Rorschach (film)

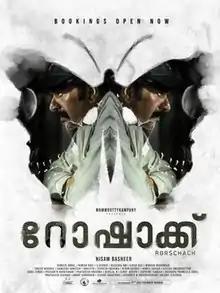
Theatrical release poster

Rorschach is a 2022 Indian Malayalam-language psychological thriller film directed by Nissam Basheer and produced by Mammootty under Mammootty Kampany. It stars Mammootty, Sharafudheen, Jagadish, Grace Antony, Bindu Panicker, Kottayam Nazeer, Sanju Sivram, and Asif Ali. Its music was composed by Midhun Mukundan, and the cinematography was handled by Nimish Ravi. In the film, an NRI businessman sets on a mission to exact vengeance from someone who has destroyed his life.